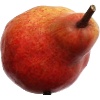
Label: red_pear